Jets Overhead

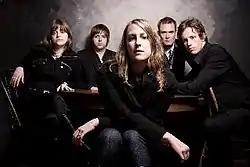
Jets Overhead (L–R: Jocelyn Greenwood, Luke Renshaw, Antonia Freybe-Smith, Piers Henwood, Adam Kittredge)

Jets Overhead are a Canadian alternative rock band formed in 2003 and based in Victoria, British Columbia. As of , they have released three studio albums, three EPs, and three compilation albums.